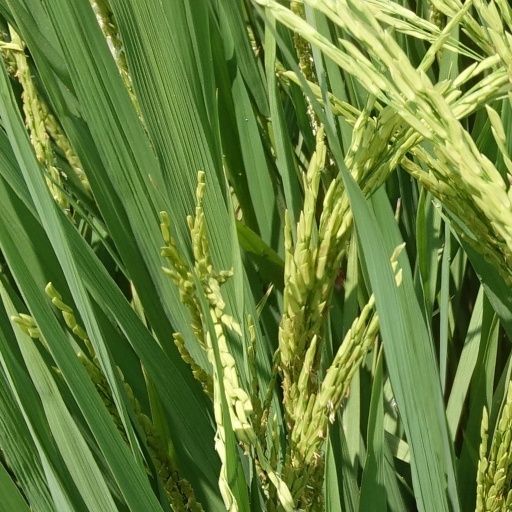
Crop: rice